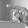
ASL letter: P